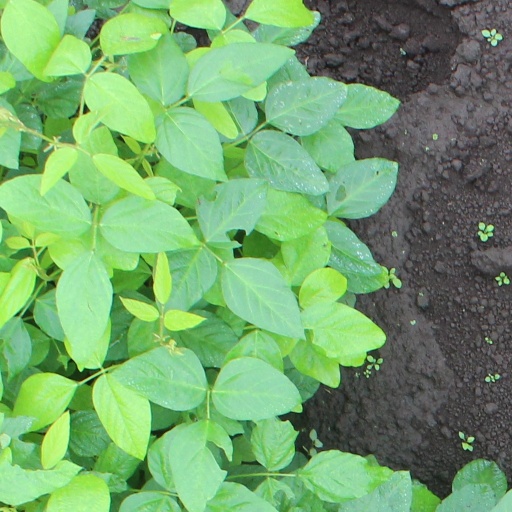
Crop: soybean